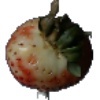
Label: Strawberry 1